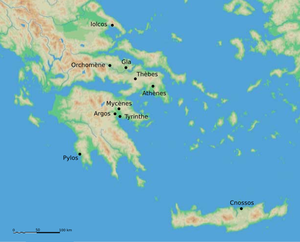
Emplacement des principaux sites mycéniens. Fond de carte adapté depuis Image:Greek sanctuaries.svg, par Marsyas.